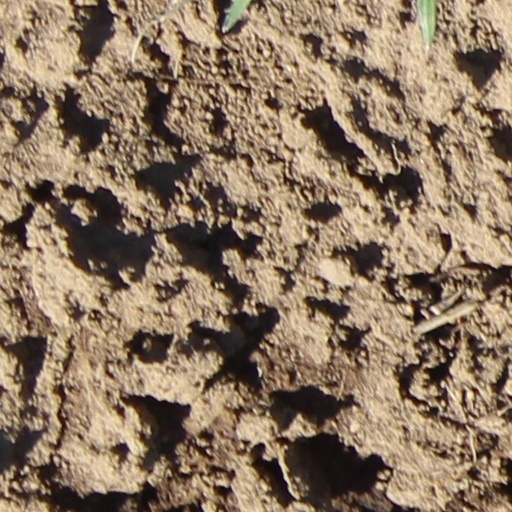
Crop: wheat